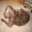
Label: dog